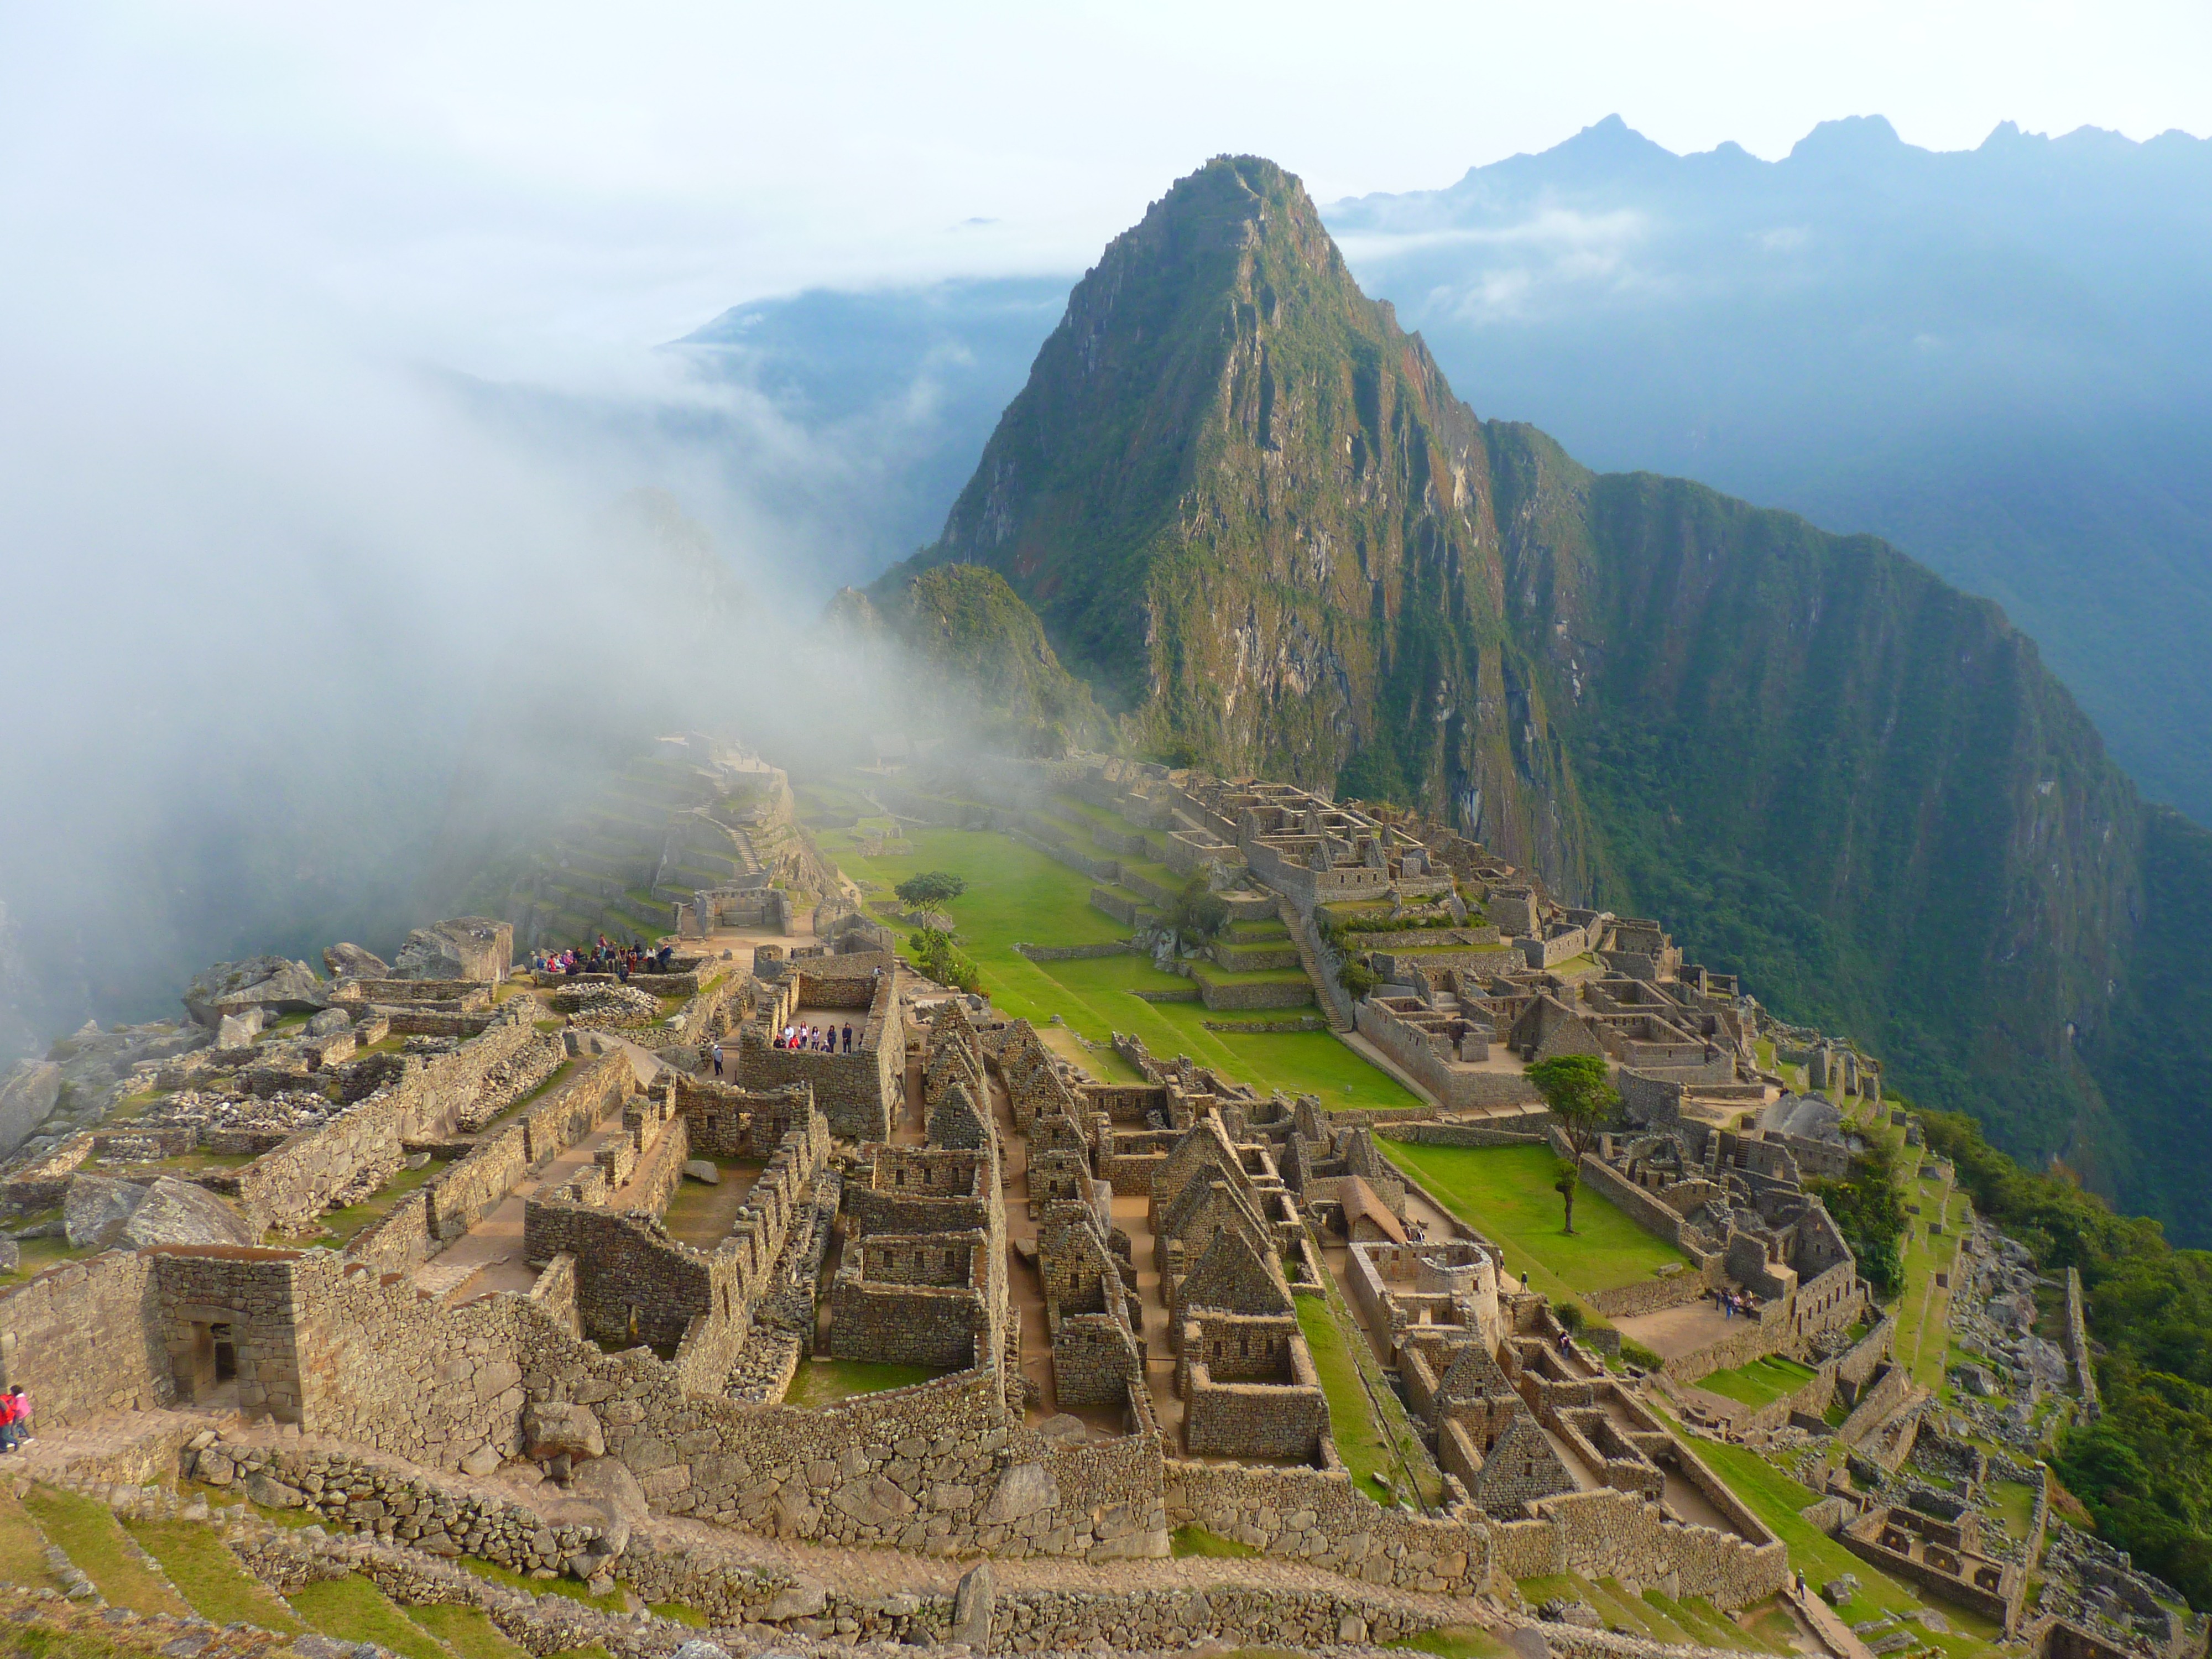
landscape, mountain, architecture, hill, building, city, valley, mountain range, village, cliff, tourism, terrain, ridge, machu picchu, peru, world heritage, weltwunder, inca, alps, ruins, machupicchu, plateau, historically, landform, mountain pass, ruined city, geographical feature, mountainous landforms, huayna picchu